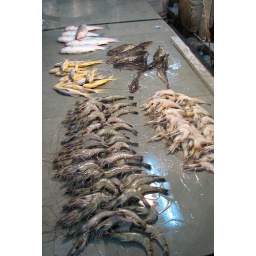
At the wonderful Lake Market fish market in south Calcutta (Kolkata)